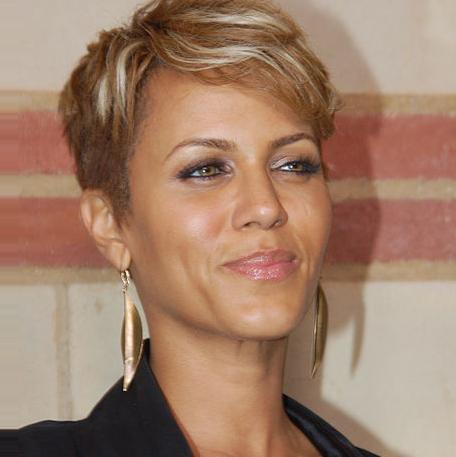
Age: 39